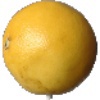
Label: white_grapefruit